Petechia

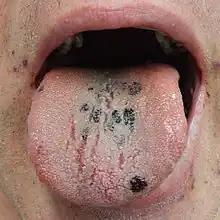
Petechiae on the tongue in a person with platelets (platelet count) of 3 G/L (normal: 150–450 G/L) due to ITP. Note: G/L is billion (prefix Giga) platelets per liter.

A petechia (: petechiae) is a small red or purple spot (< 3 mm in diameter) that can appear on the skin, conjunctiva, retina, and mucous membranes which is caused by haemorrhage of capillaries. The word is derived , of obscure origin. It refers to one of the three descriptive types of hematoma differentiated by size, the other two being ecchymosis (> 1 cm in diameter) and purpura (3 to 10 mm in diameter). The term is typically used in the plural (petechiae), since a single petechia is seldom noticed or significant.